Green Warriors of Norway

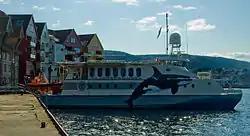
"MS Miljødronningen"

The organization was led by environmentalist Kurt Oddekalv up until his death in 2021, who founded the organization due to a dispute with Norwegian Society for the Conservation of Nature from which he later was excluded. The organization operates mainly on local level. It also engages in some general environmental-related work on the national and international level. The topics that NMF work on are environmental issues, youth issues, and protection of buildings and indigenous peoples.